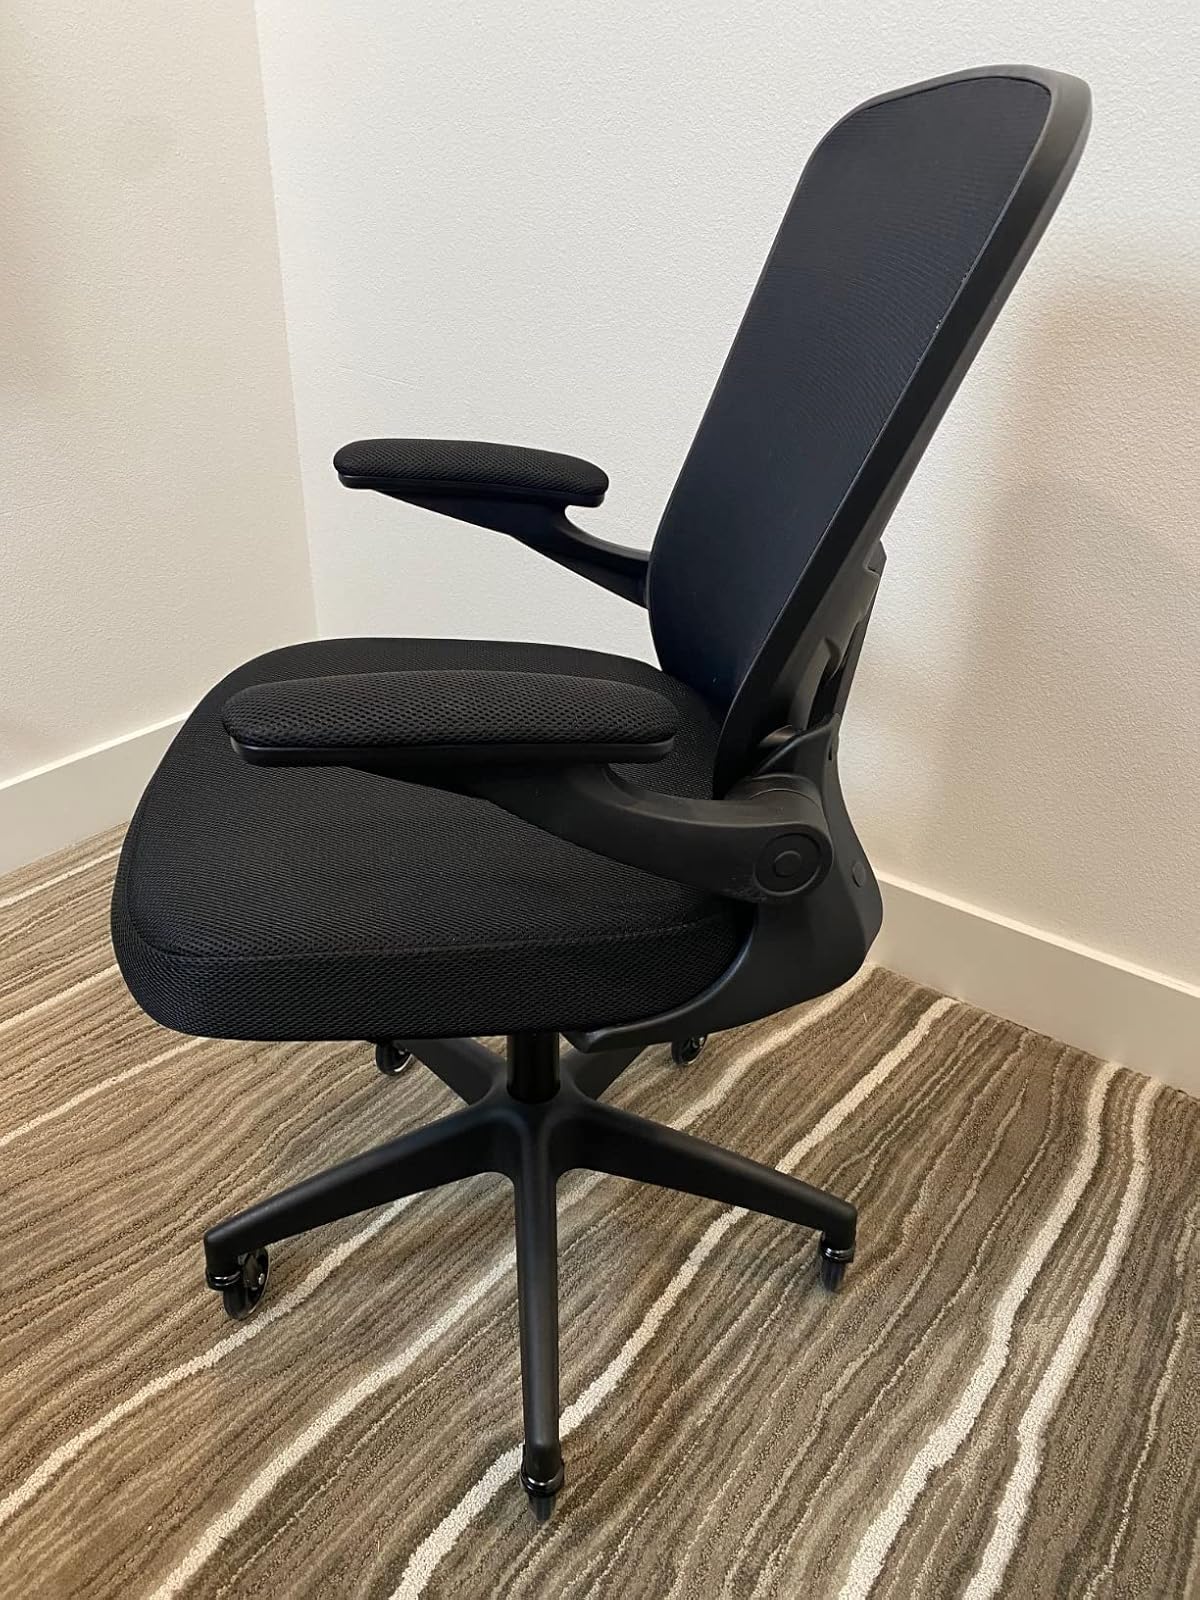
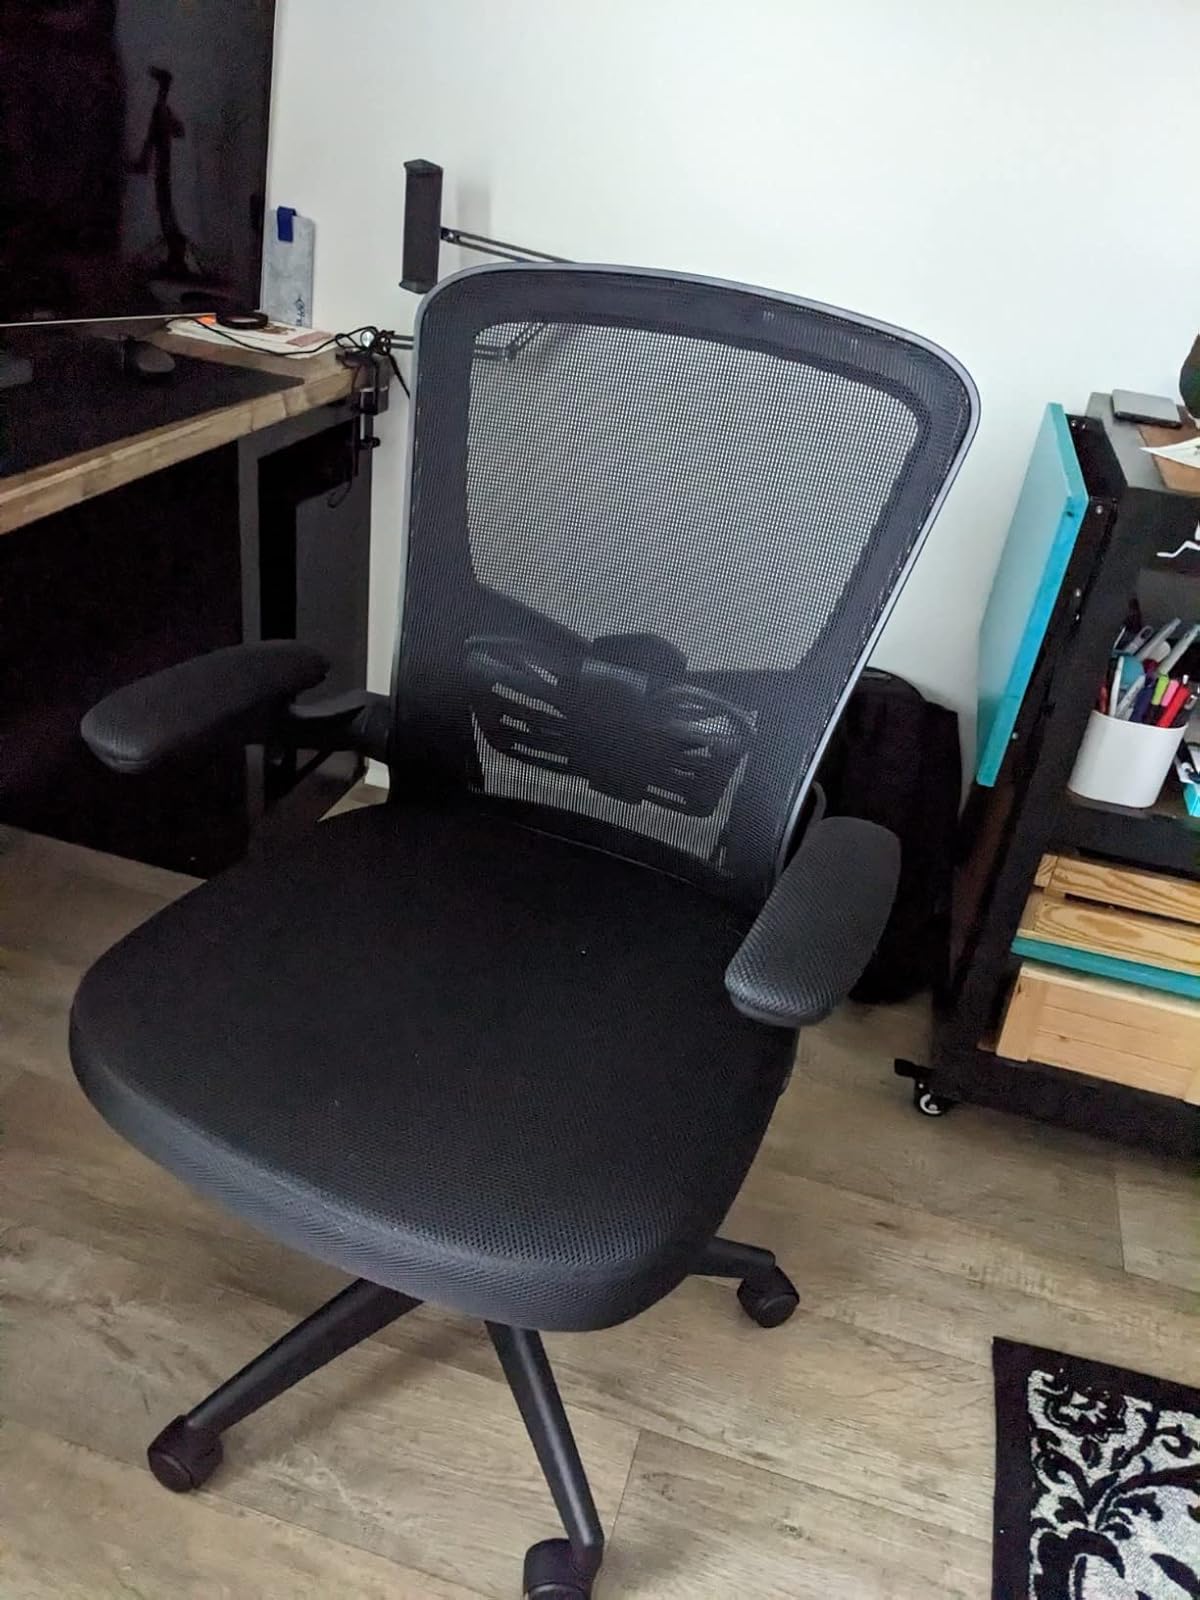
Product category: items_chair
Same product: yes